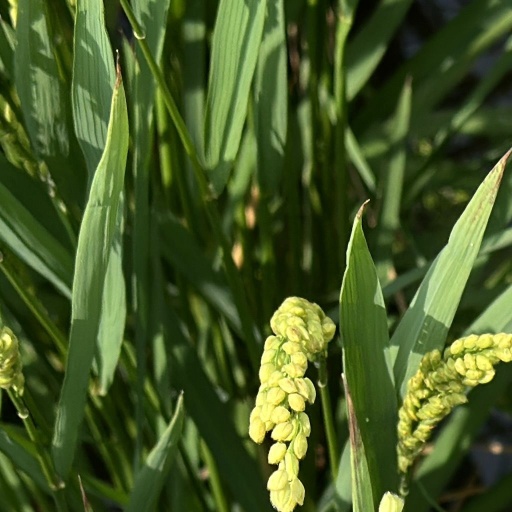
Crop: rice